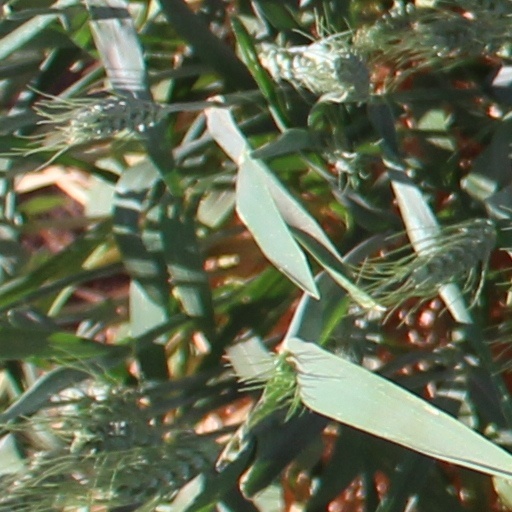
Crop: wheat